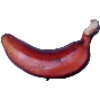
Label: red_banana